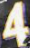
Number: 4